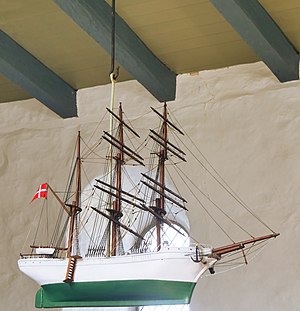
Vive Kirke
Vive Kirke er beliggende i landsbyen Vive, 4 km vest for Hadsund. Kirken er opført af granitkvadre omkring 1250.